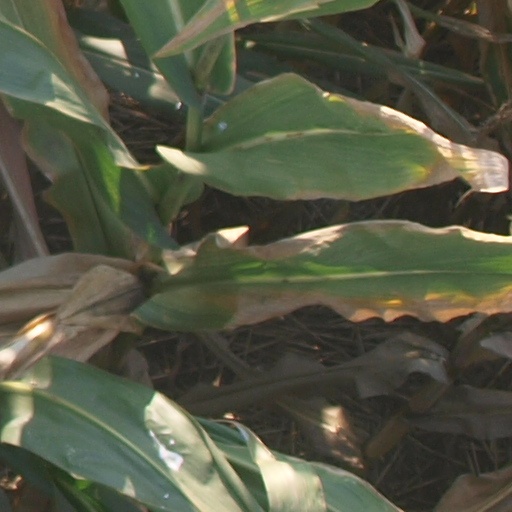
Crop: maize; corn